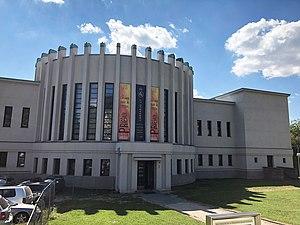
Mikalojus Konstantinas Čiurlionis, né le 22 septembre 1875 à Senoji Varėna et mort le 10 avril 1911 à Pustelnik, est un compositeur et peintre lituanien.